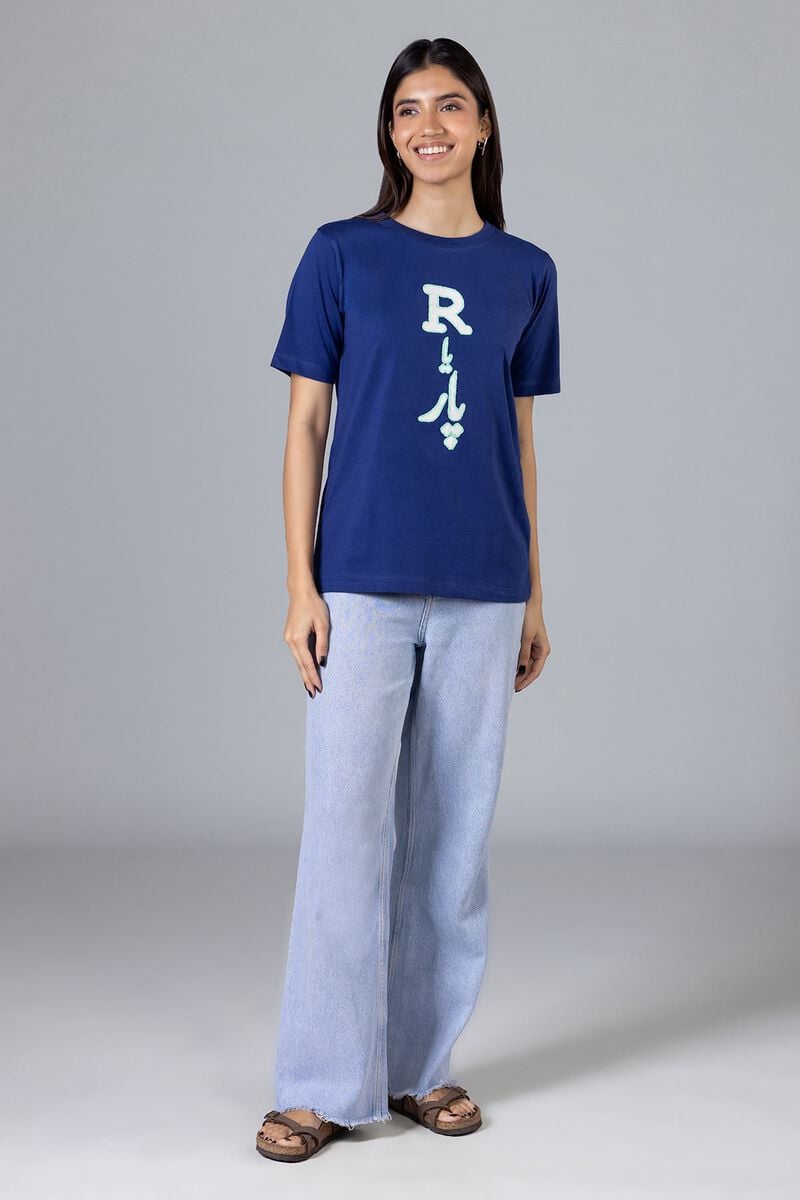
navy japanese logo tee